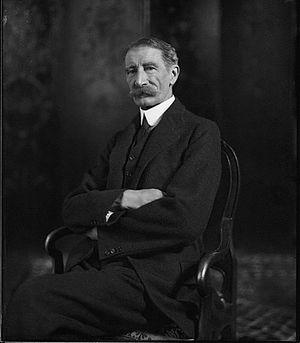
Sir David Bowes-Lyon, né le 2 mai 1902 à Londres et mort le 13 septembre 1961 à Birkhall, est le sixième fils du 14ᵉ comte de Strathmore et Kinghorne, Claude Bowes-Lyon et de son épouse Cecilia Nina Cavendish-Bentinck.